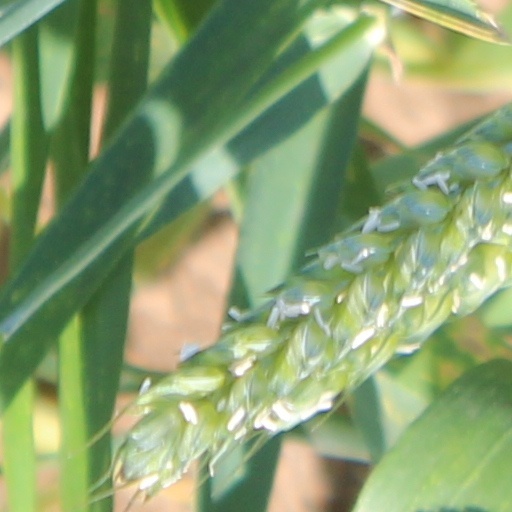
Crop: wheat